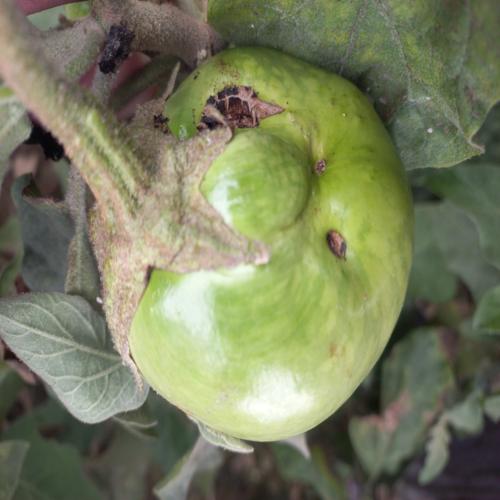
Label: Brinjal Fruit Creaking